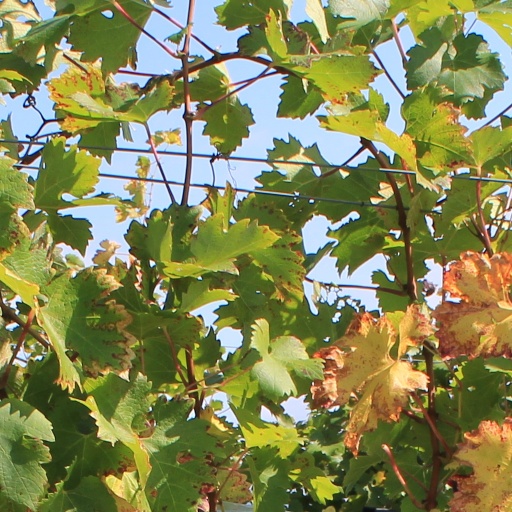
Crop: grape